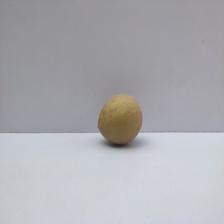
Size: Small